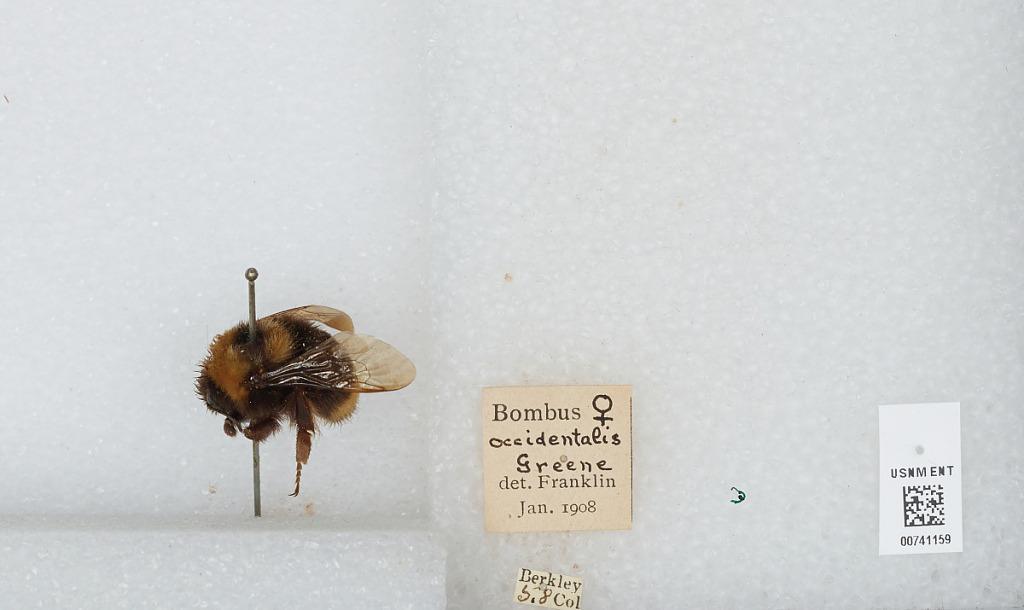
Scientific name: Bombus (Bombus) occidentalis Greene
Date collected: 1908-5-
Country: United States
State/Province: Colorado
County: Denver
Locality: Berkeley
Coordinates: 39.7392, -104.985
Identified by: Franklin